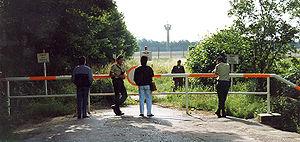
La frontière interallemande est la frontière qui séparait la République fédérale d'Allemagne et la République démocratique allemande de 1949 à 1990. En excluant le mur de Berlin, similaire mais physiquement indépendant, la frontière s'étirait sur 1 393 km de la mer Baltique à la Tchécoslovaquie.